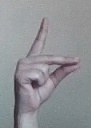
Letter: ta